Kazimierz Świtalski

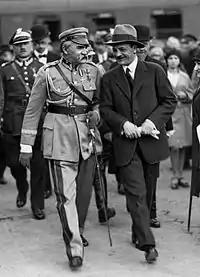
Świtalski with Józef Piłsudski

During the 1926 May Coup d'état in Poland, Świtalski supported Marshal Piłsudski, rather than President Stanisław Wojciechowski. Following the Coup, he was given several political posts. In the same year he appointed the Head of the Civil Chancellery of the President and between 1926 and 1928 he was the director of the Political Department of the Ministry of the Interior. In June 1928 Świtalski became Minister of Education and from April to December 1929 he served as Prime Minister of Poland in competition with Kazimierz Bartel. In 1930 he was elected to the Sejm and between 1933 and 1935 he was its Marshal. He was appointed by the President to the Senate in 1935, where he was also Vice-Marshal. In parallel, he was also the Voivode of Kraków from December 1935 until April 1936.